Dear You

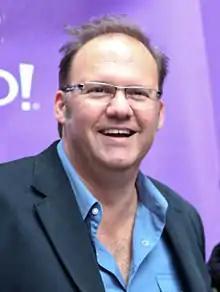
Rob Cavallo, whose career had taken off following his work on "Dookie" by Green Day, produced "Dear You".

In the preceding year, producer Rob Cavallo went from a rookie to a popular figure in the music industry. His career had taken off following his work on "Dookie", which spawned five hit singles. Ozzi said he managed to do something previously unaccomplished at that point, taking a somewhat obscure punk band, giving them a radio-friendly edge and thrusting them into rock stardom. When Kates was looking for a producer for Jawbreaker, Cavallo was an obvious choice. He contacted Cavallo and told him they previously opened for Nirvana and were one of Kurt Cobain's favourite artists. Upon listening to demos from Jawbreaker, Cavallo was impressed by their emo sound, a genre he had not previously been exposed to. After meeting with them in San Francisco, he was enamoured with each member's personality and planned to write new material together. Subsequently, Cavallo visited their San Francisco rehearsal area, which was located inside an industrial building, for two weeks. While Cavallo was aware of the band's musicianship, he was unaware of the intrapersonal struggles that were occurring. Despite the cash advance, communication was at its lowest. Schwarzenbach dominated the writing process, making Bauermeister feel like he was being pushed aside.